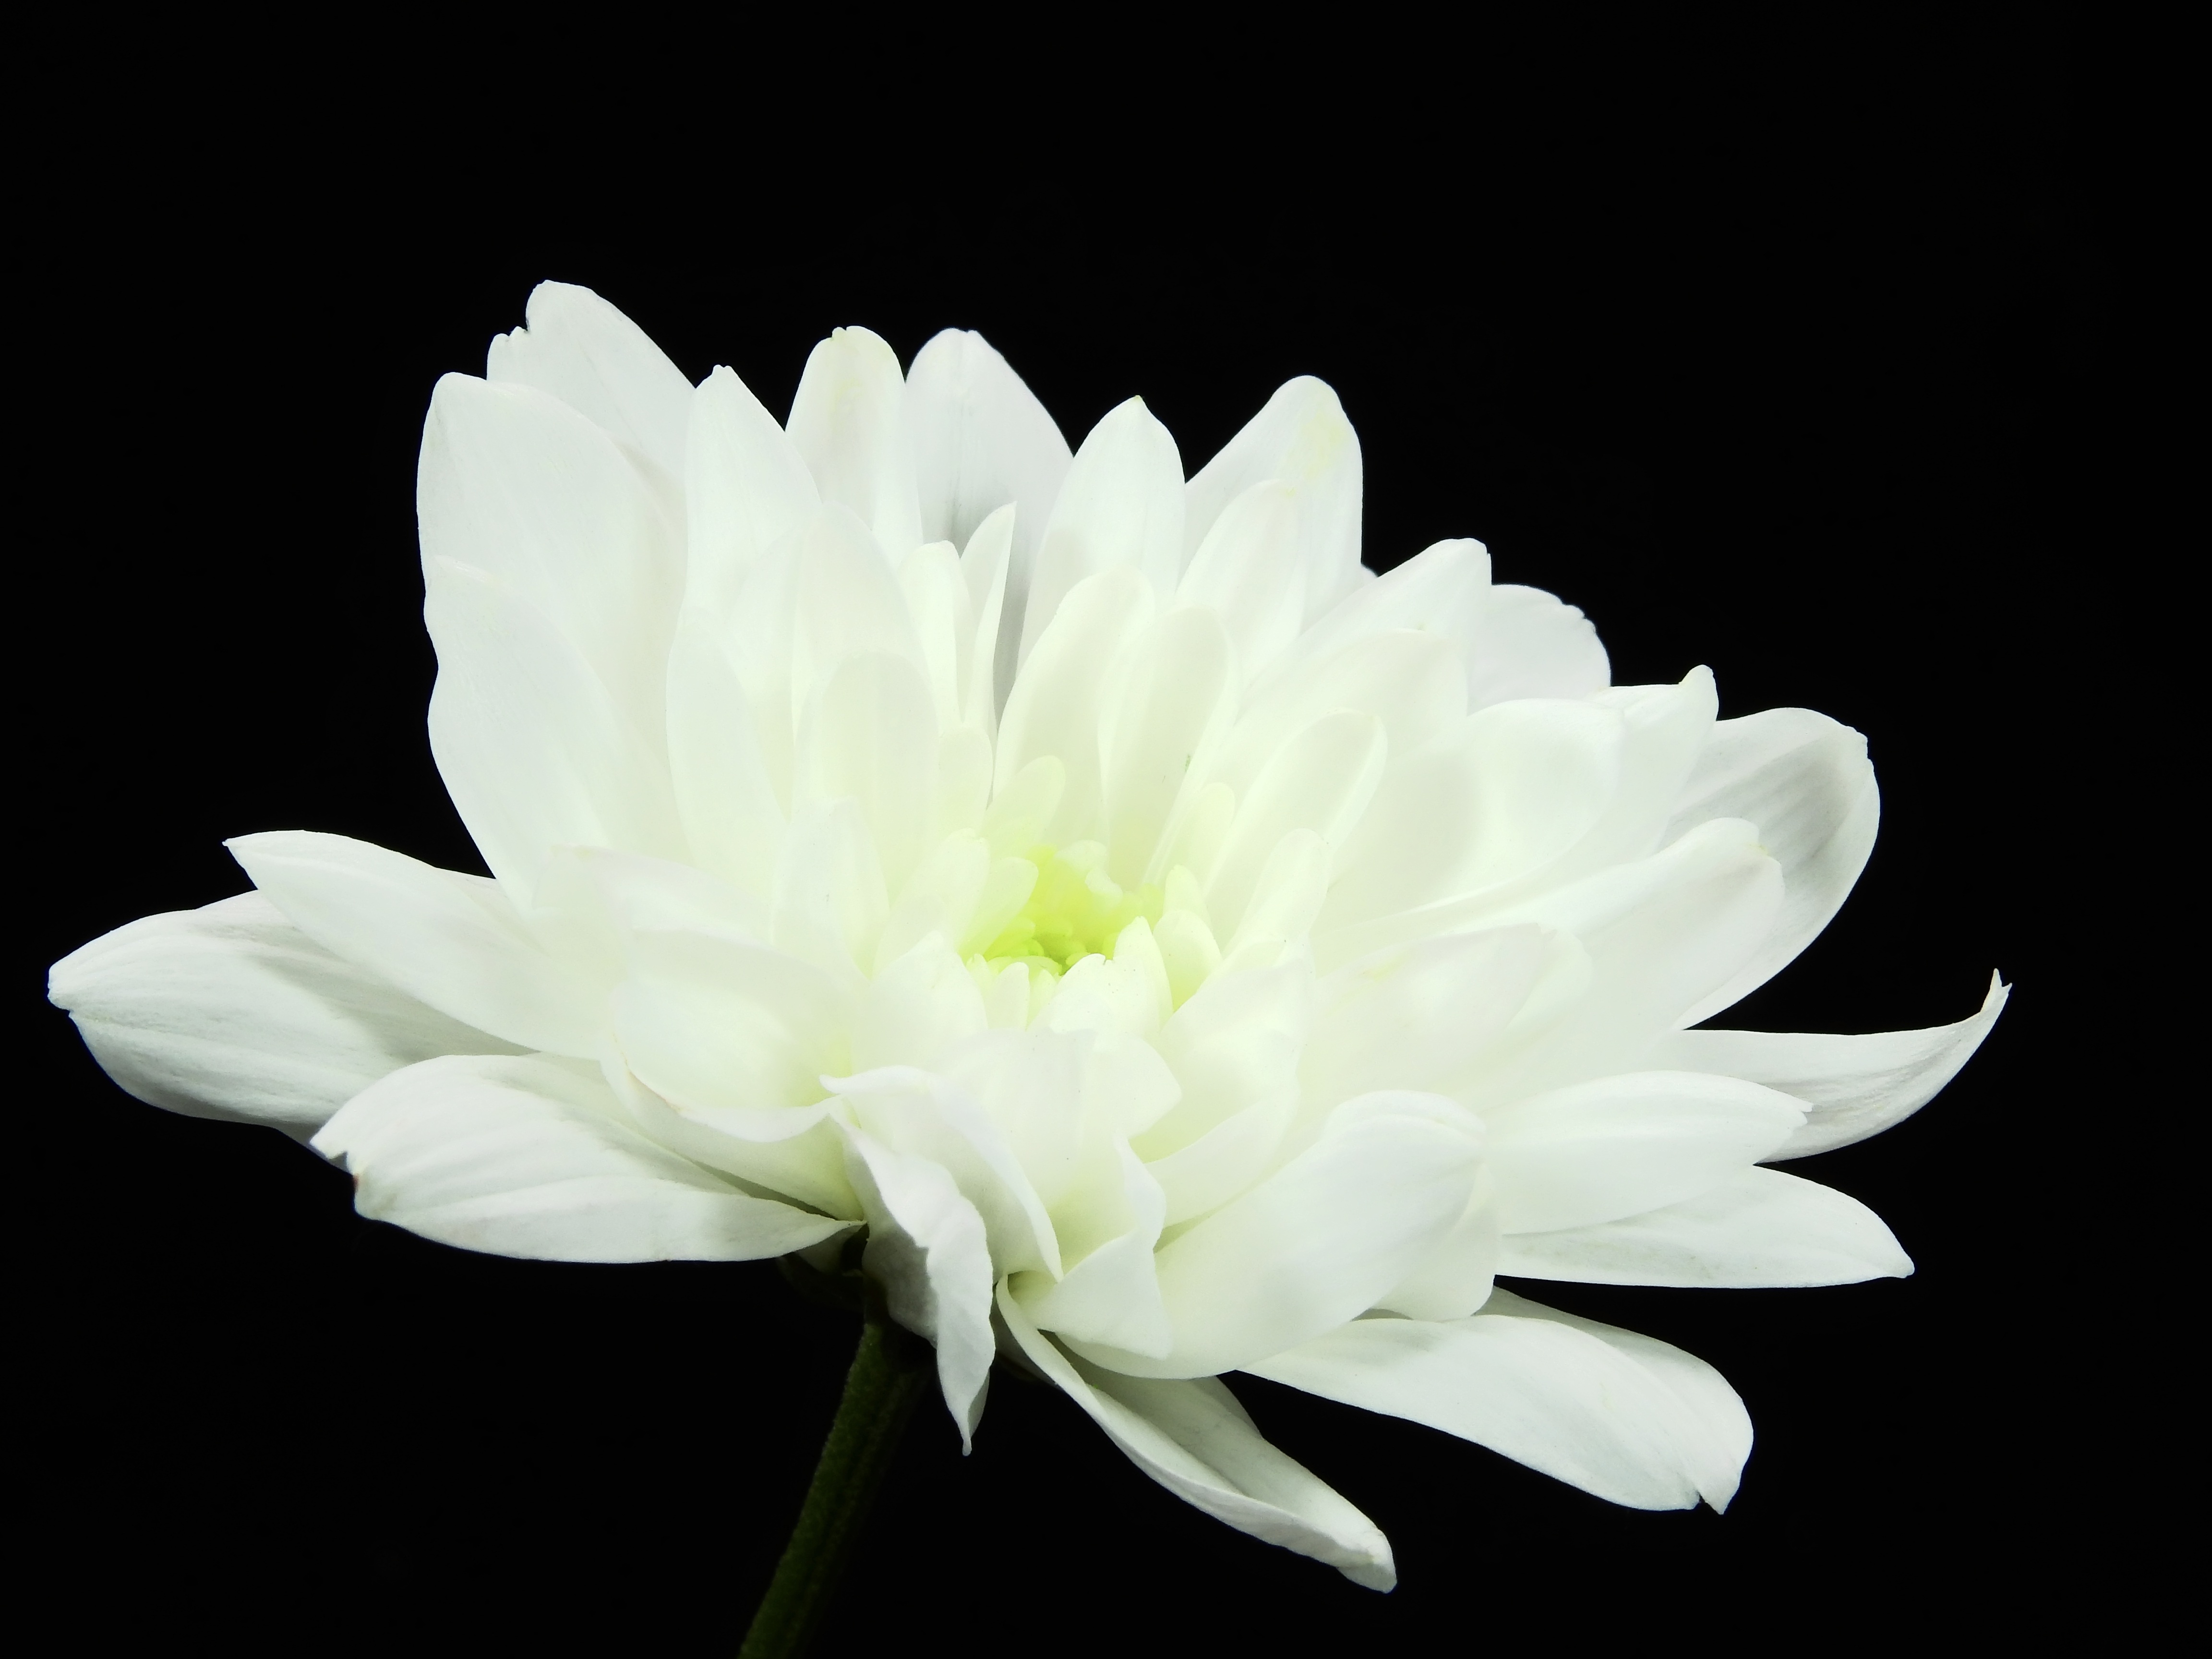
nature, blossom, black and white, plant, white, flower, petal, bloom, summer, spring, close, flora, close up, macro photography, flowering plant, daisy family, monochrome photography, crysantheme, land plant